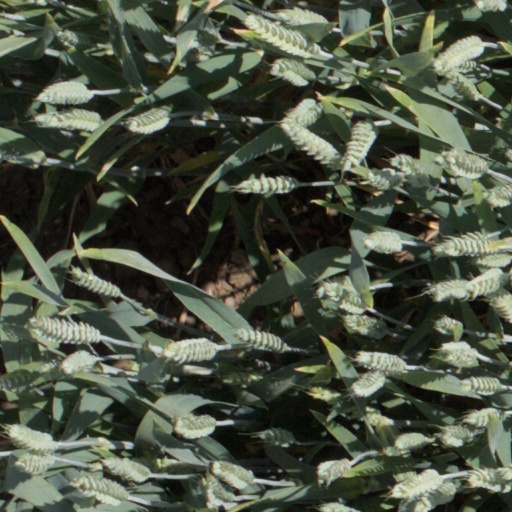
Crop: wheat